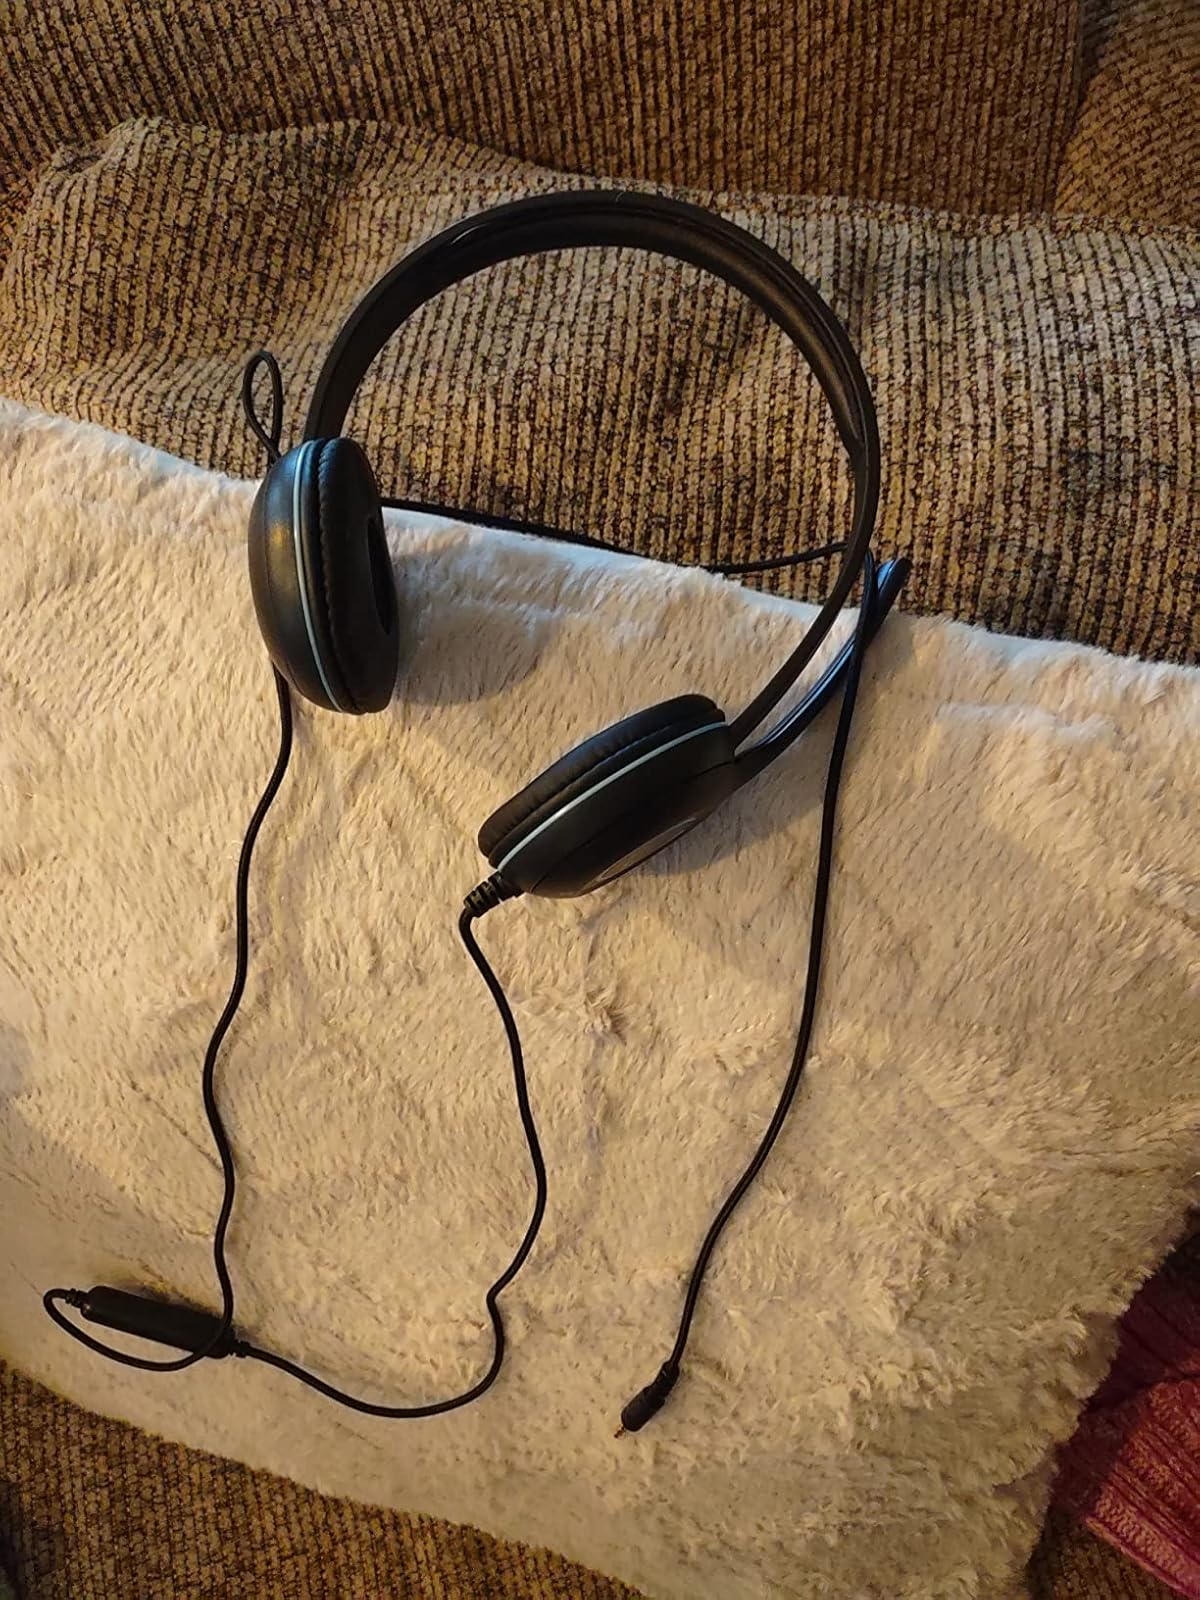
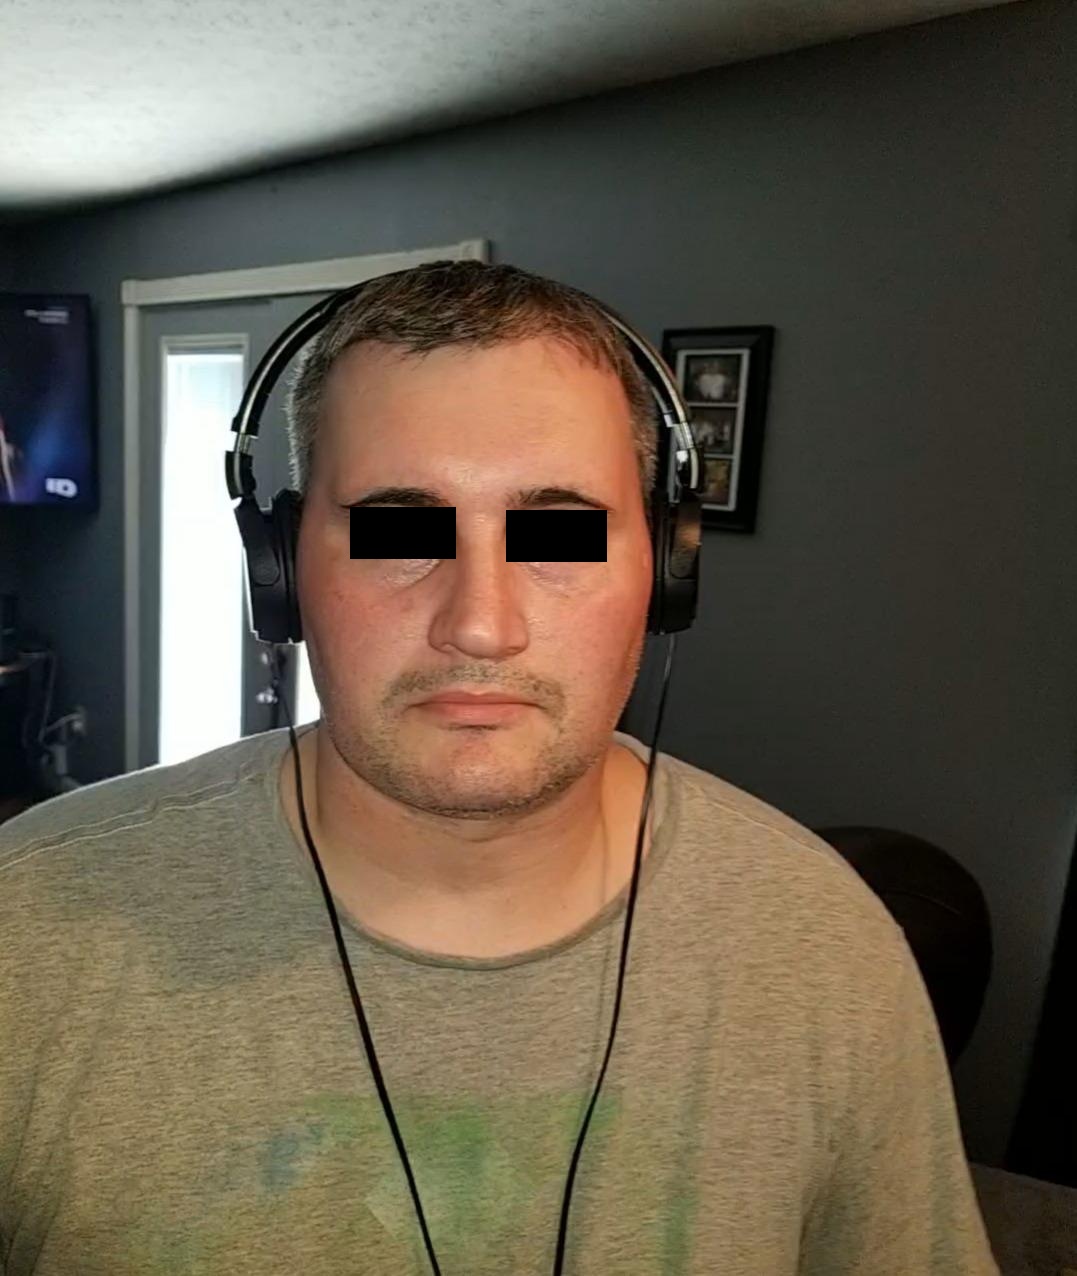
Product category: headphones
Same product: no